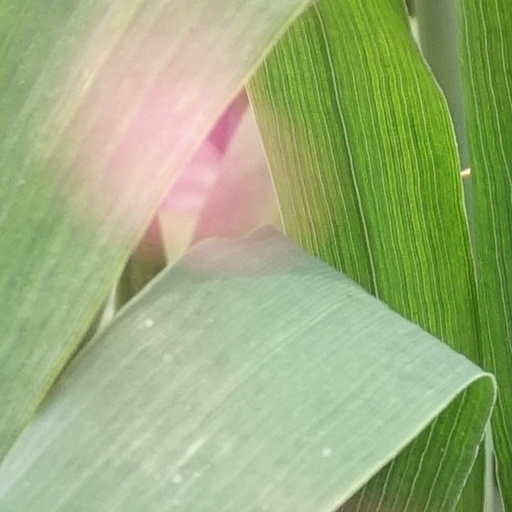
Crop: wheat